Sheldon Neuse

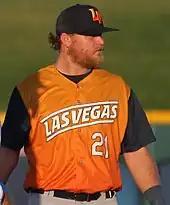
Neuse with the Las Vegas Aviators

In 2018, Neuse played for the Nashville Sounds where he slashed .263/.304/.357 with five home runs and 55 RBIs in 135 games. He opened the 2019 season with the Las Vegas Aviators, hitting .317/.389/.550/.939 with 27 home runs and 102 RBI.